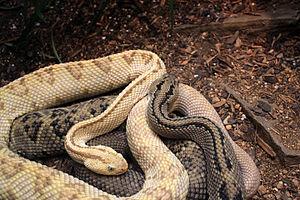
Crotalus culminatus est une espèce de serpents de la famille des Viperidae.